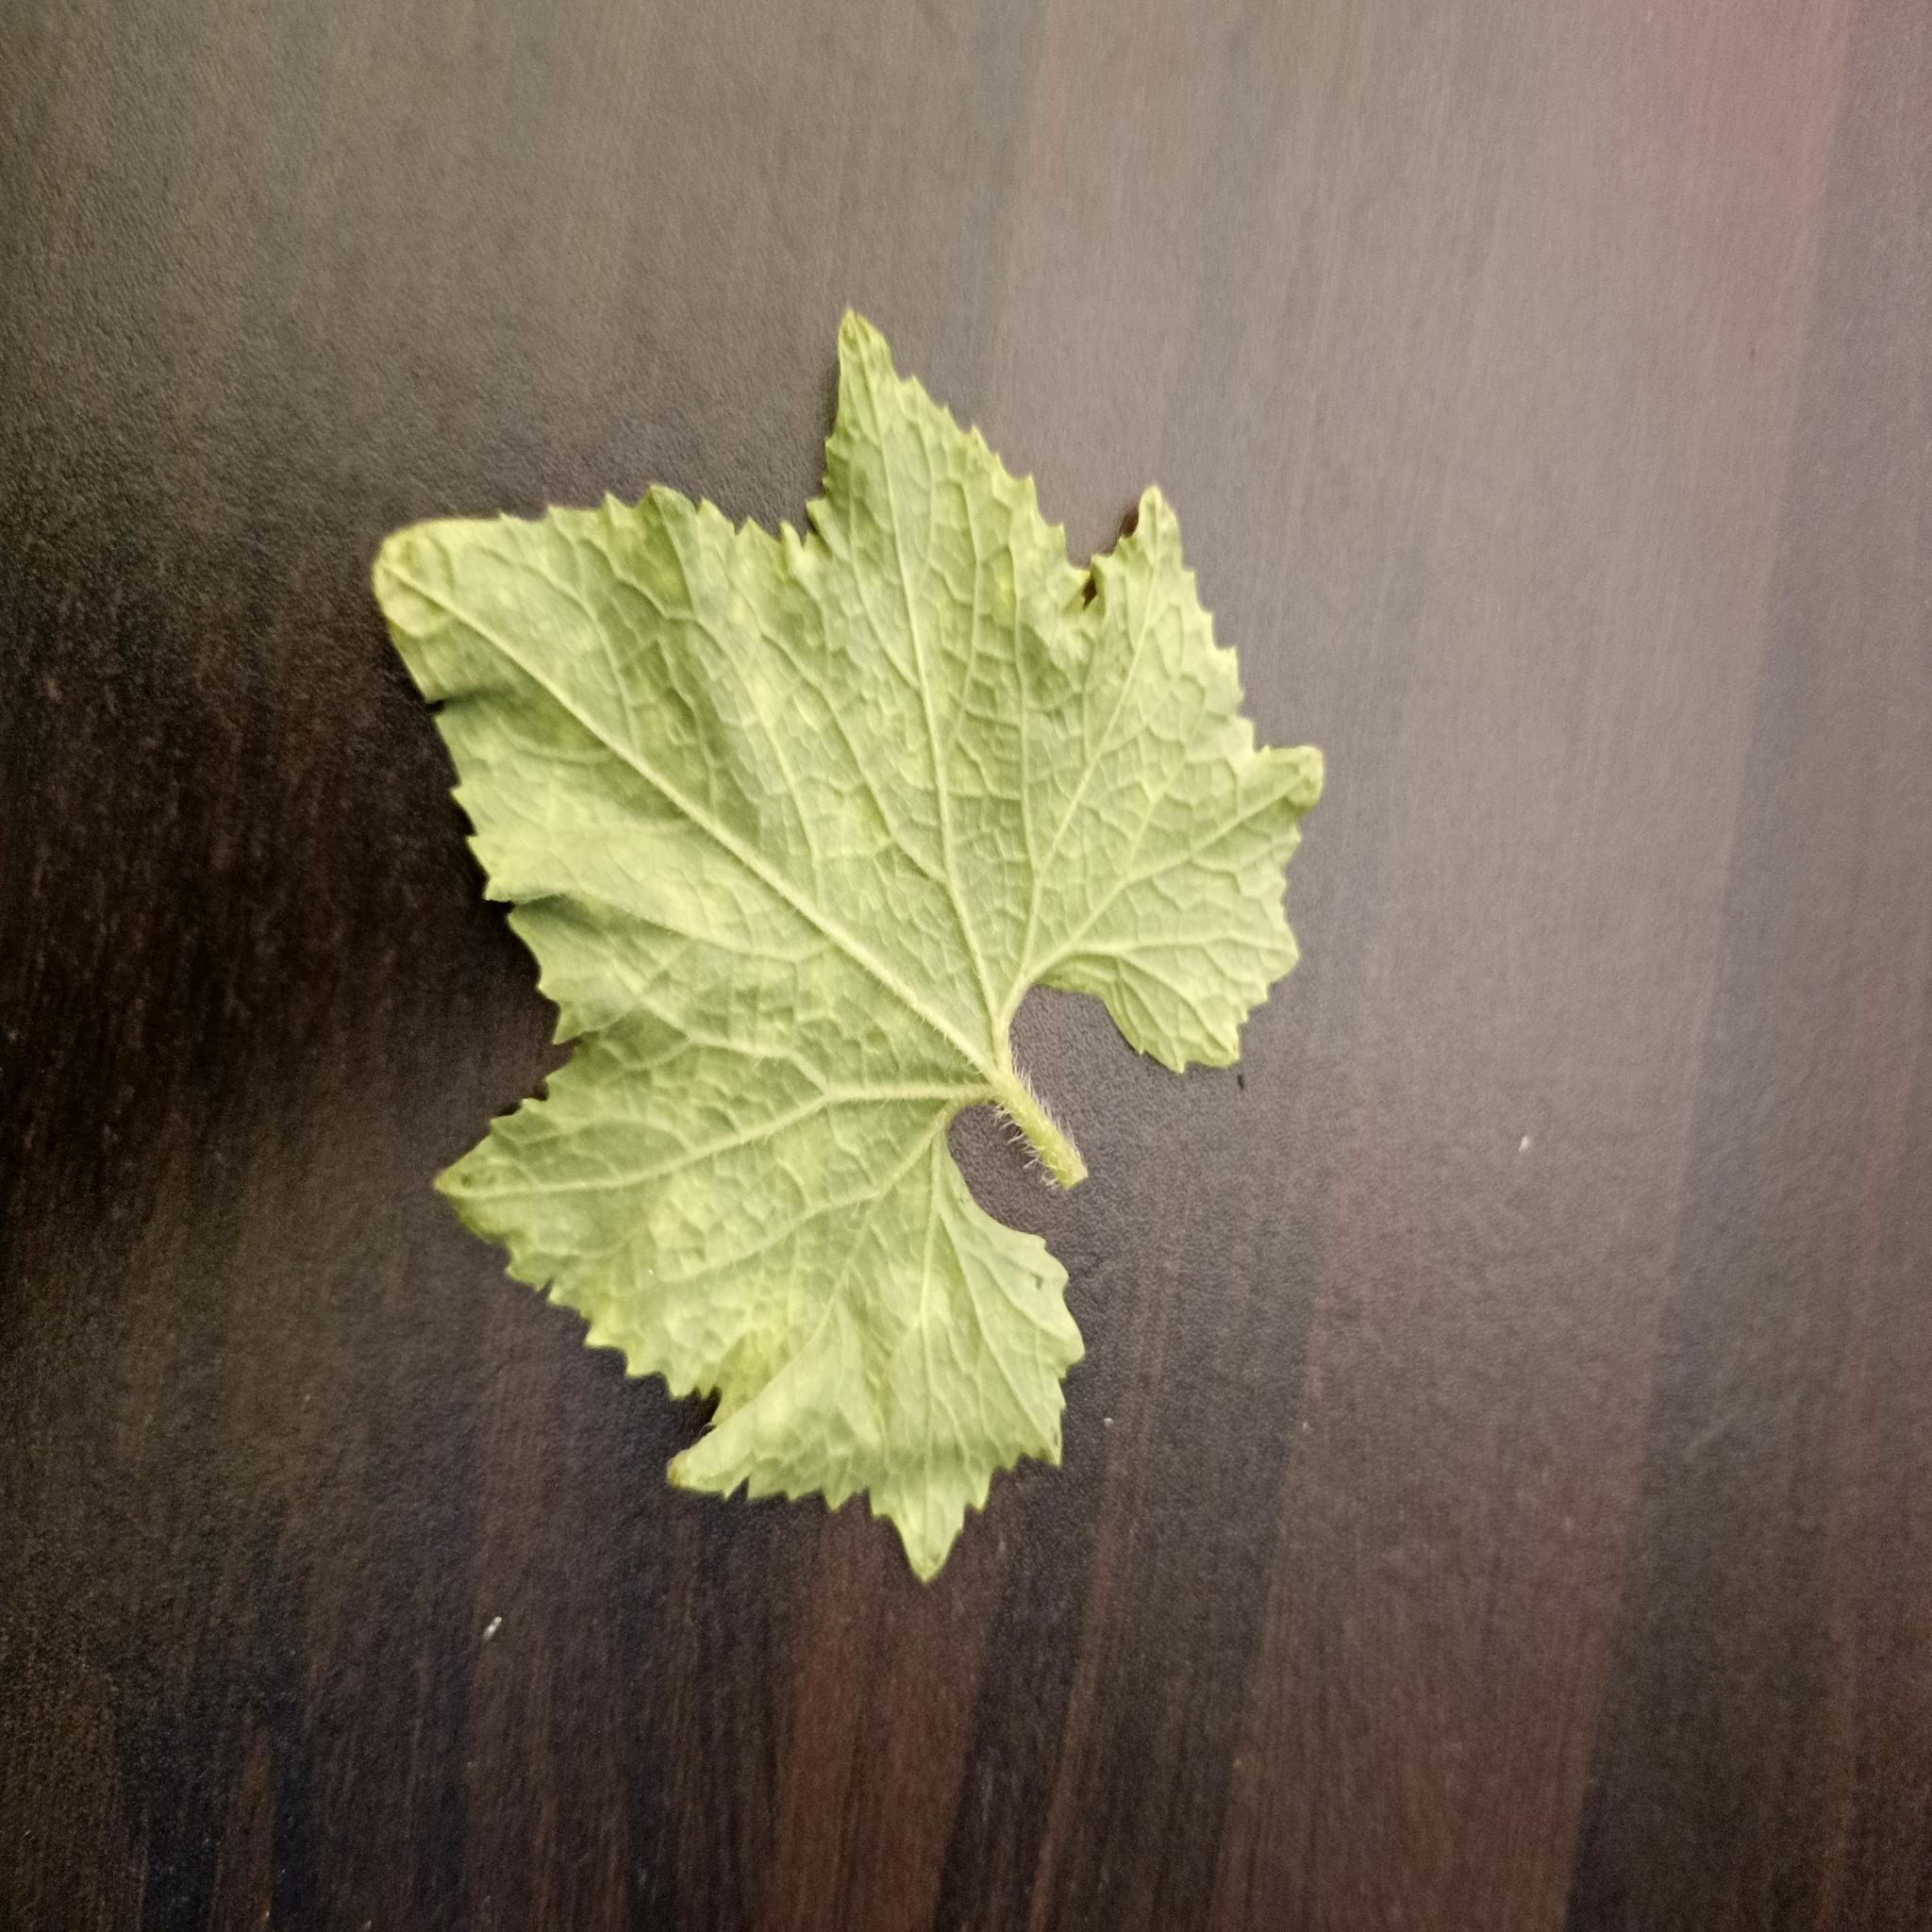
Label: Healthy